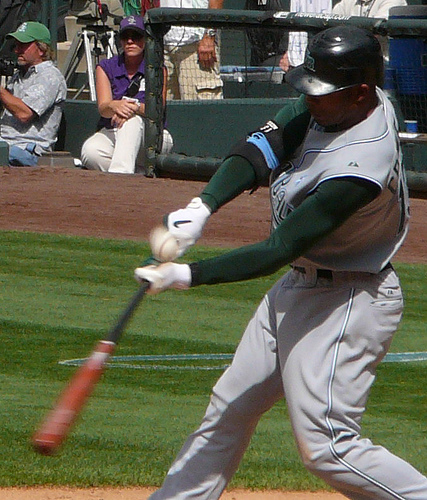
user: Given an image and a question. Answer the question in a short answer. Question: What is the man holding? Short Answer:
assistant: bat